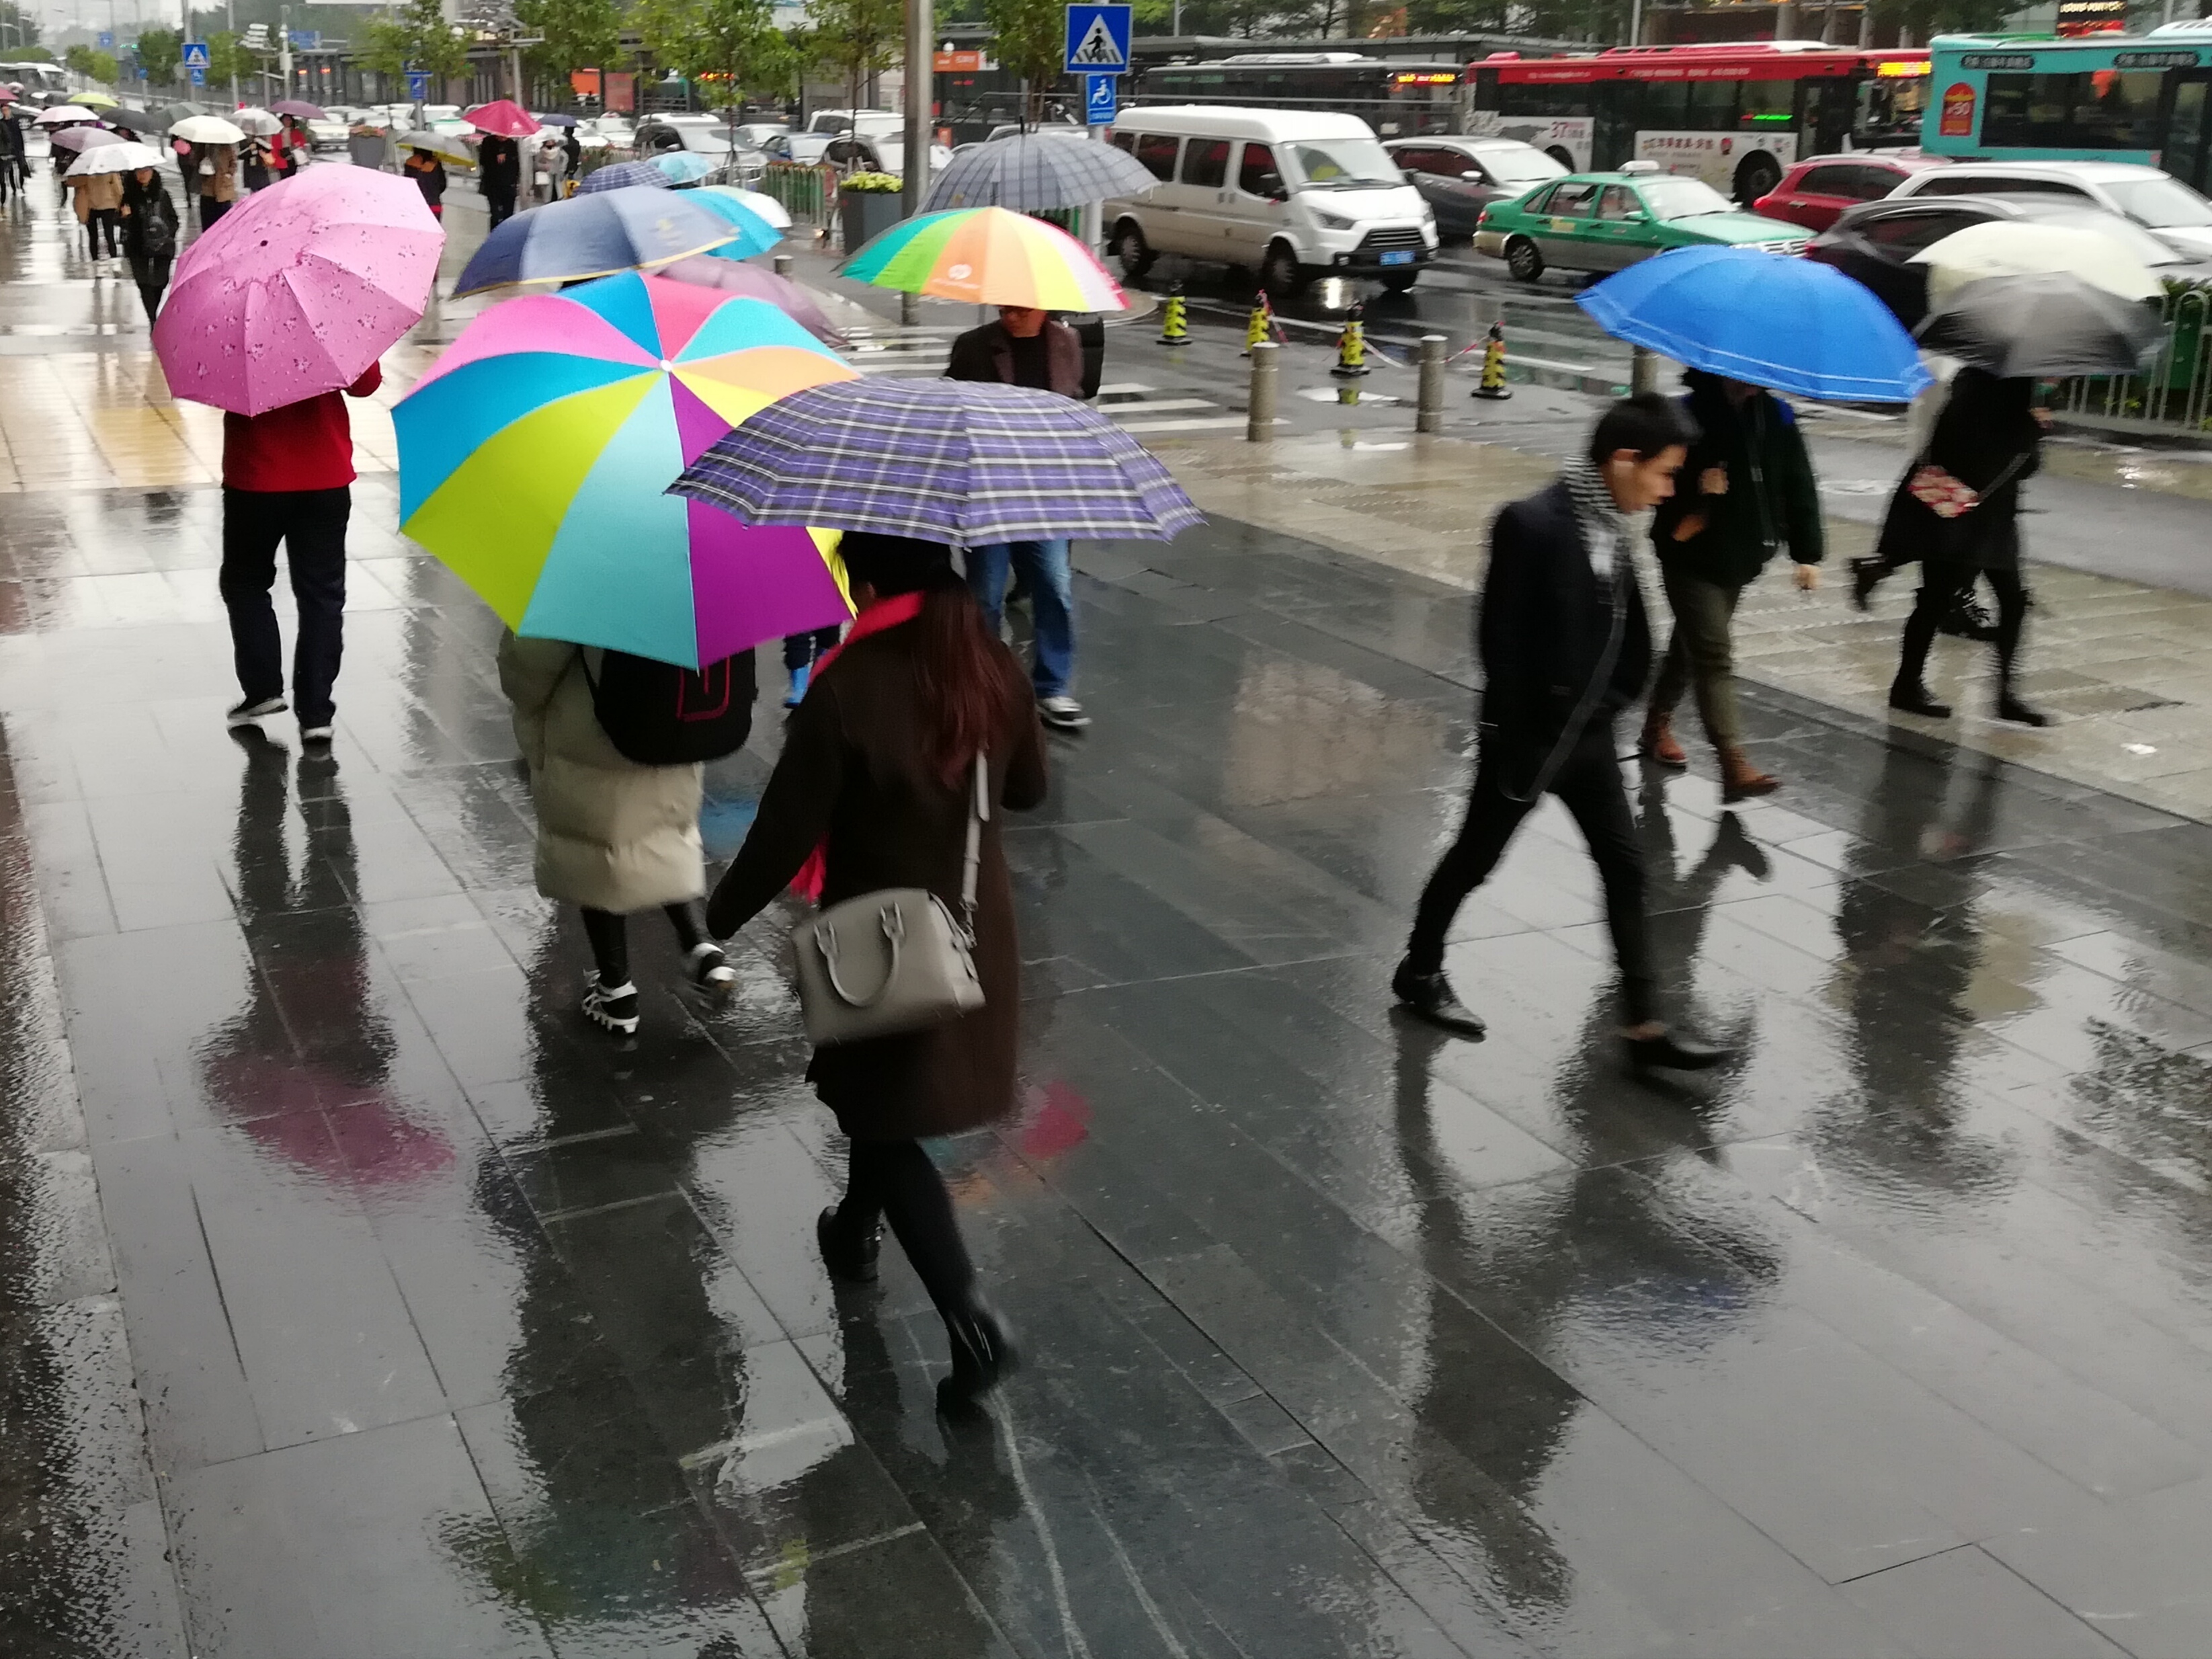
morning, go to work, office work, life, people, rain, raining, street, city, guangzhou, china, clothing, umbrella, infrastructure, road surface, mode of transport, street fashion, travel, road, urban area, snapshot, precipitation, event, fun, sidewalk, pedestrian, thigh, shorts, crowd, winter, asphalt, walking, fashion accessory, human leg, freezing, boot, tourism, magenta, reflection, pedestrian crossing, van, bag, transport, leisure, photography, Luggage and bags, vacation, recreation